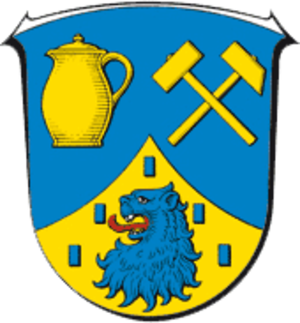
Breitscheid est une municipalité allemande située dans l'arrondissement de Lahn-Dill et dans le land de la Hesse. Elle se trouve au tripoint entre la Hesse, la Rhénanie-Palatinat et la Rhénanie-du-Nord-Westphalie.